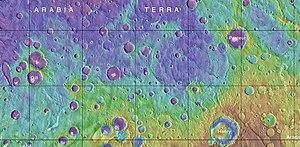
Pasteur est un cratère d'impact de 113 km de diamètre situé sur Mars dans le quadrangle d'Arabia par 19,2º N et 24,5º E. Il a été nommé en référence au chimiste et physicien français Louis Pasteur.